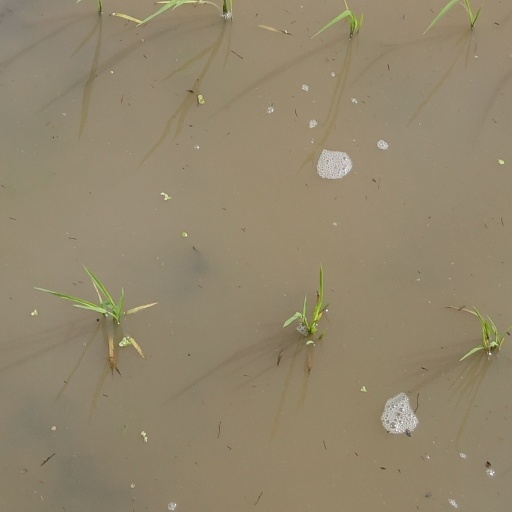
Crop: rice